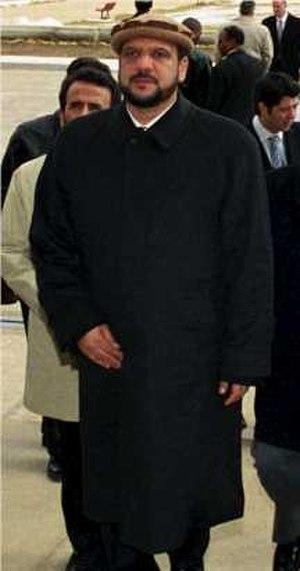
Mohammad Qasim Fahim Khan, né en 1957 à Omarz, dans le Pandjchir et mort le 9 mars 2014 à Kaboul, est un homme politique, chef militaire, seigneur de guerre et maréchal afghan.